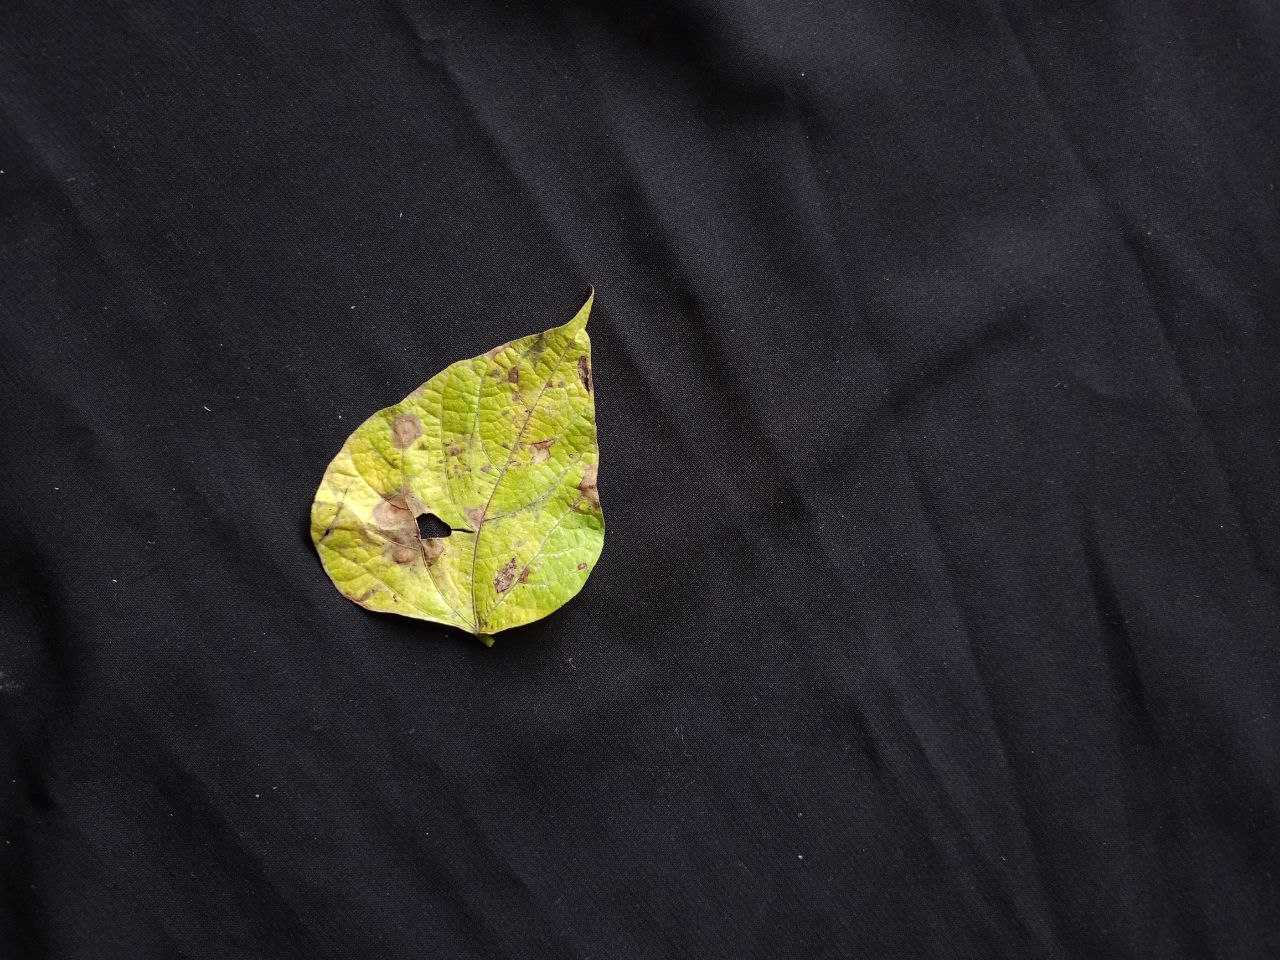
Crop: bean
Leaf condition: Blight